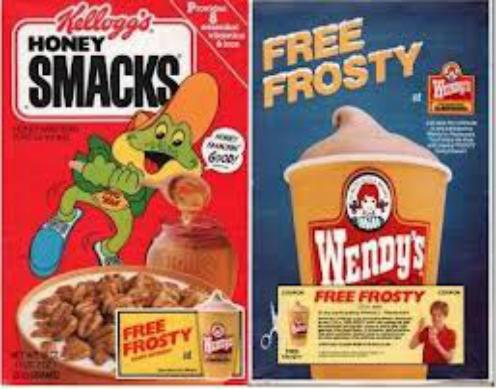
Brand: Honey Smacks
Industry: Food